Al Jalali Fort

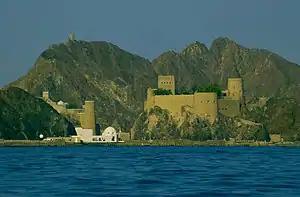

Early in 1781 two of Ahmad bin Said's sons, Sultan and Saif, took control of the forts of al-Mirani and al-Jalali. When the governor of Muscat tried to recover the forts, Sultan and Saif began a damaging bombardment of the town. The two brothers gained the support of the powerful Sheikh Saqar, who marched on the capital in April 1781. Their father agreed to an amnesty, letting his rebellious sons hold both the forts. He changed his mind and took al Mirani, while the brothers held al Jelali for some months.